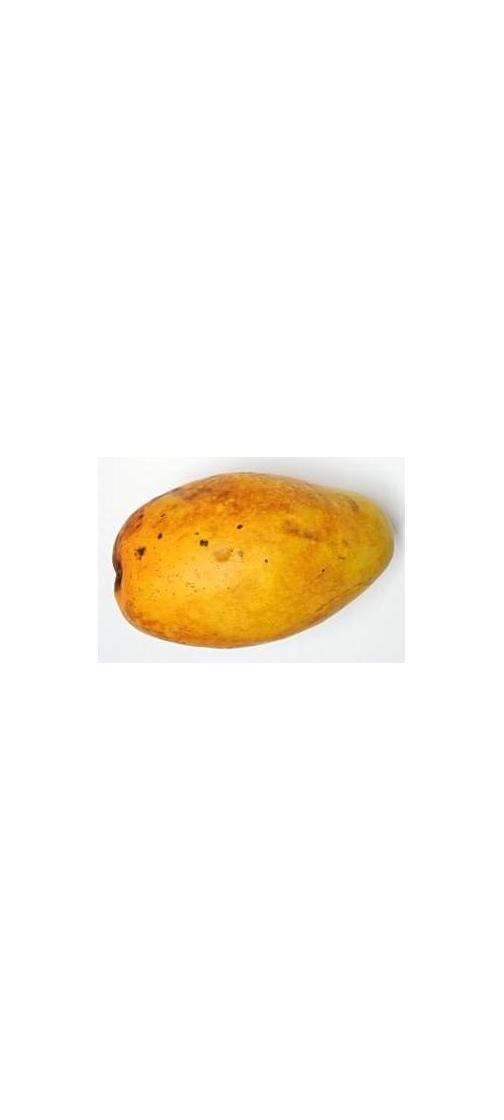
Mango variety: Bari-11